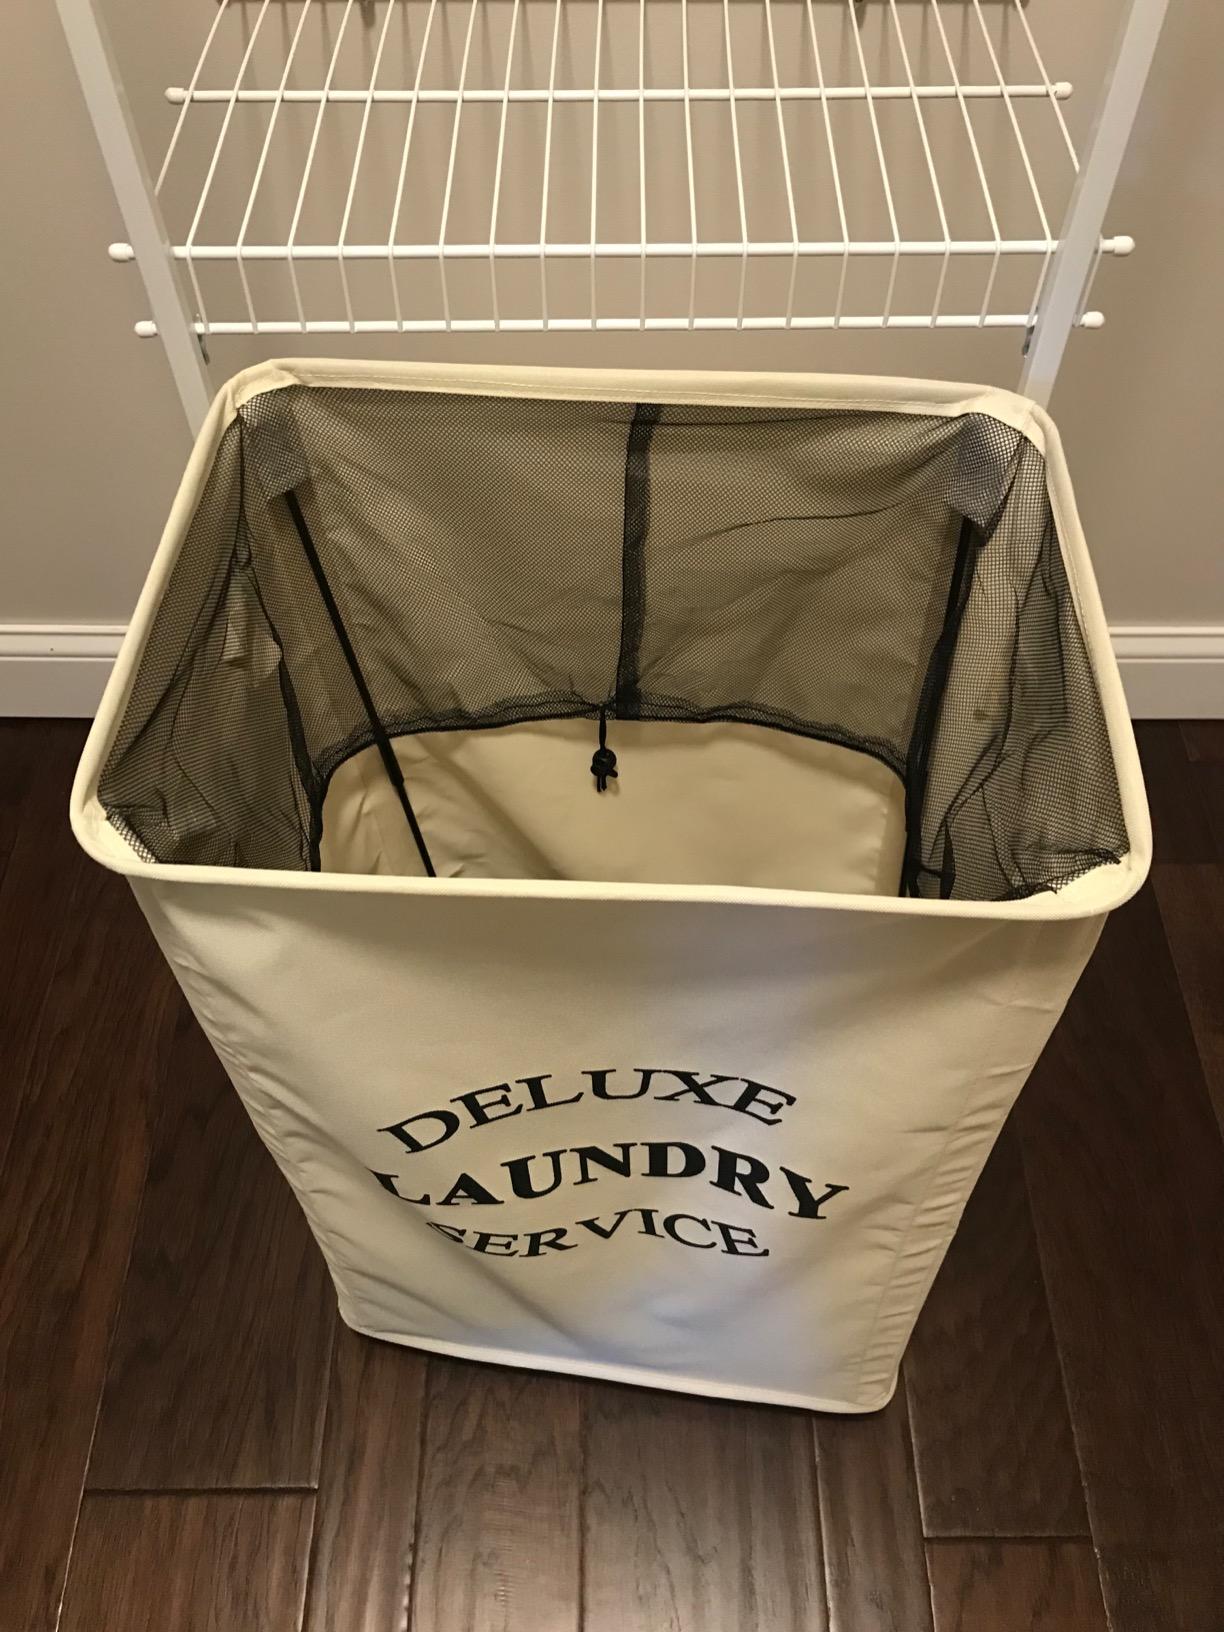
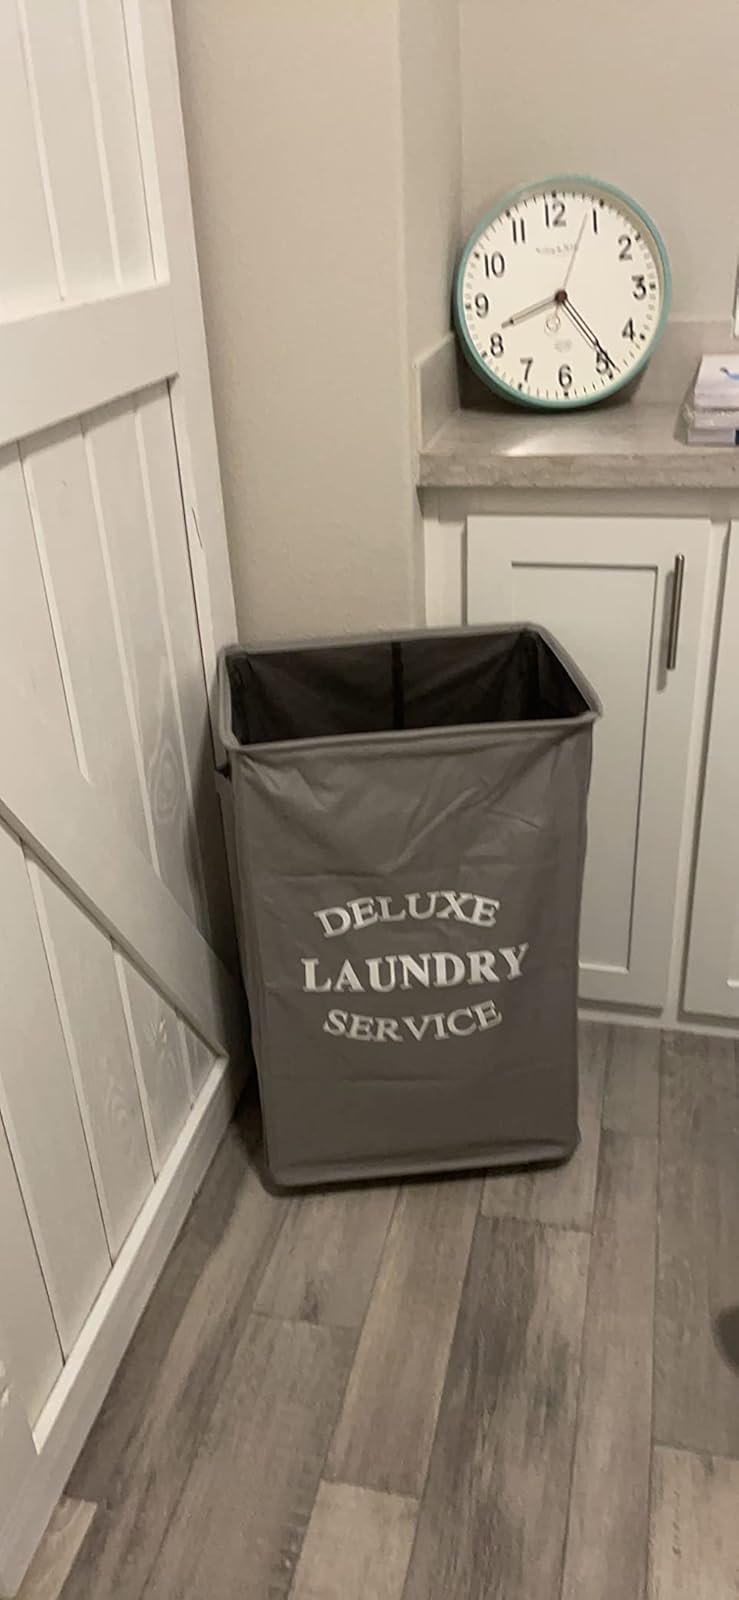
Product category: items_hamper
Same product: no